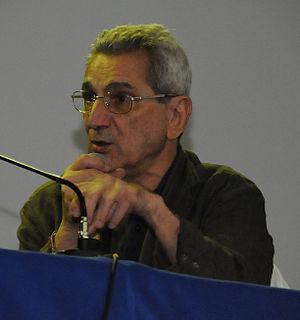
Chez certains philosophes politiques postmodernes, la société de contrôle serait la façon dont le monde tendrait actuellement à s'organiser, après la fin des institutions disciplinaires. L'idée s'élabore entre 1986 et 1990 chez les philosophes Gilles Deleuze et Antonio Negri à partir d'une reprise de la pensée de Michel Foucault, théoricien des institutions disciplinaires dans Surveiller et punir. Deleuze disait avoir repris le syntagme « société de contrôle » au romancier W. Burroughs.
Le mouvement autonome se cristallise en Italie en deux vagues. La première, en 1973, s'incarne principalement sous le nom d'« Autonomia Operaia », en référence au concept d'« autonomie ouvrière » ou d'« autonomie prolétarienne ».
Antonio Negri dit Toni Negri est un philosophe et homme politique italien né le 1ᵉʳ août 1933 à Padoue en Italie.